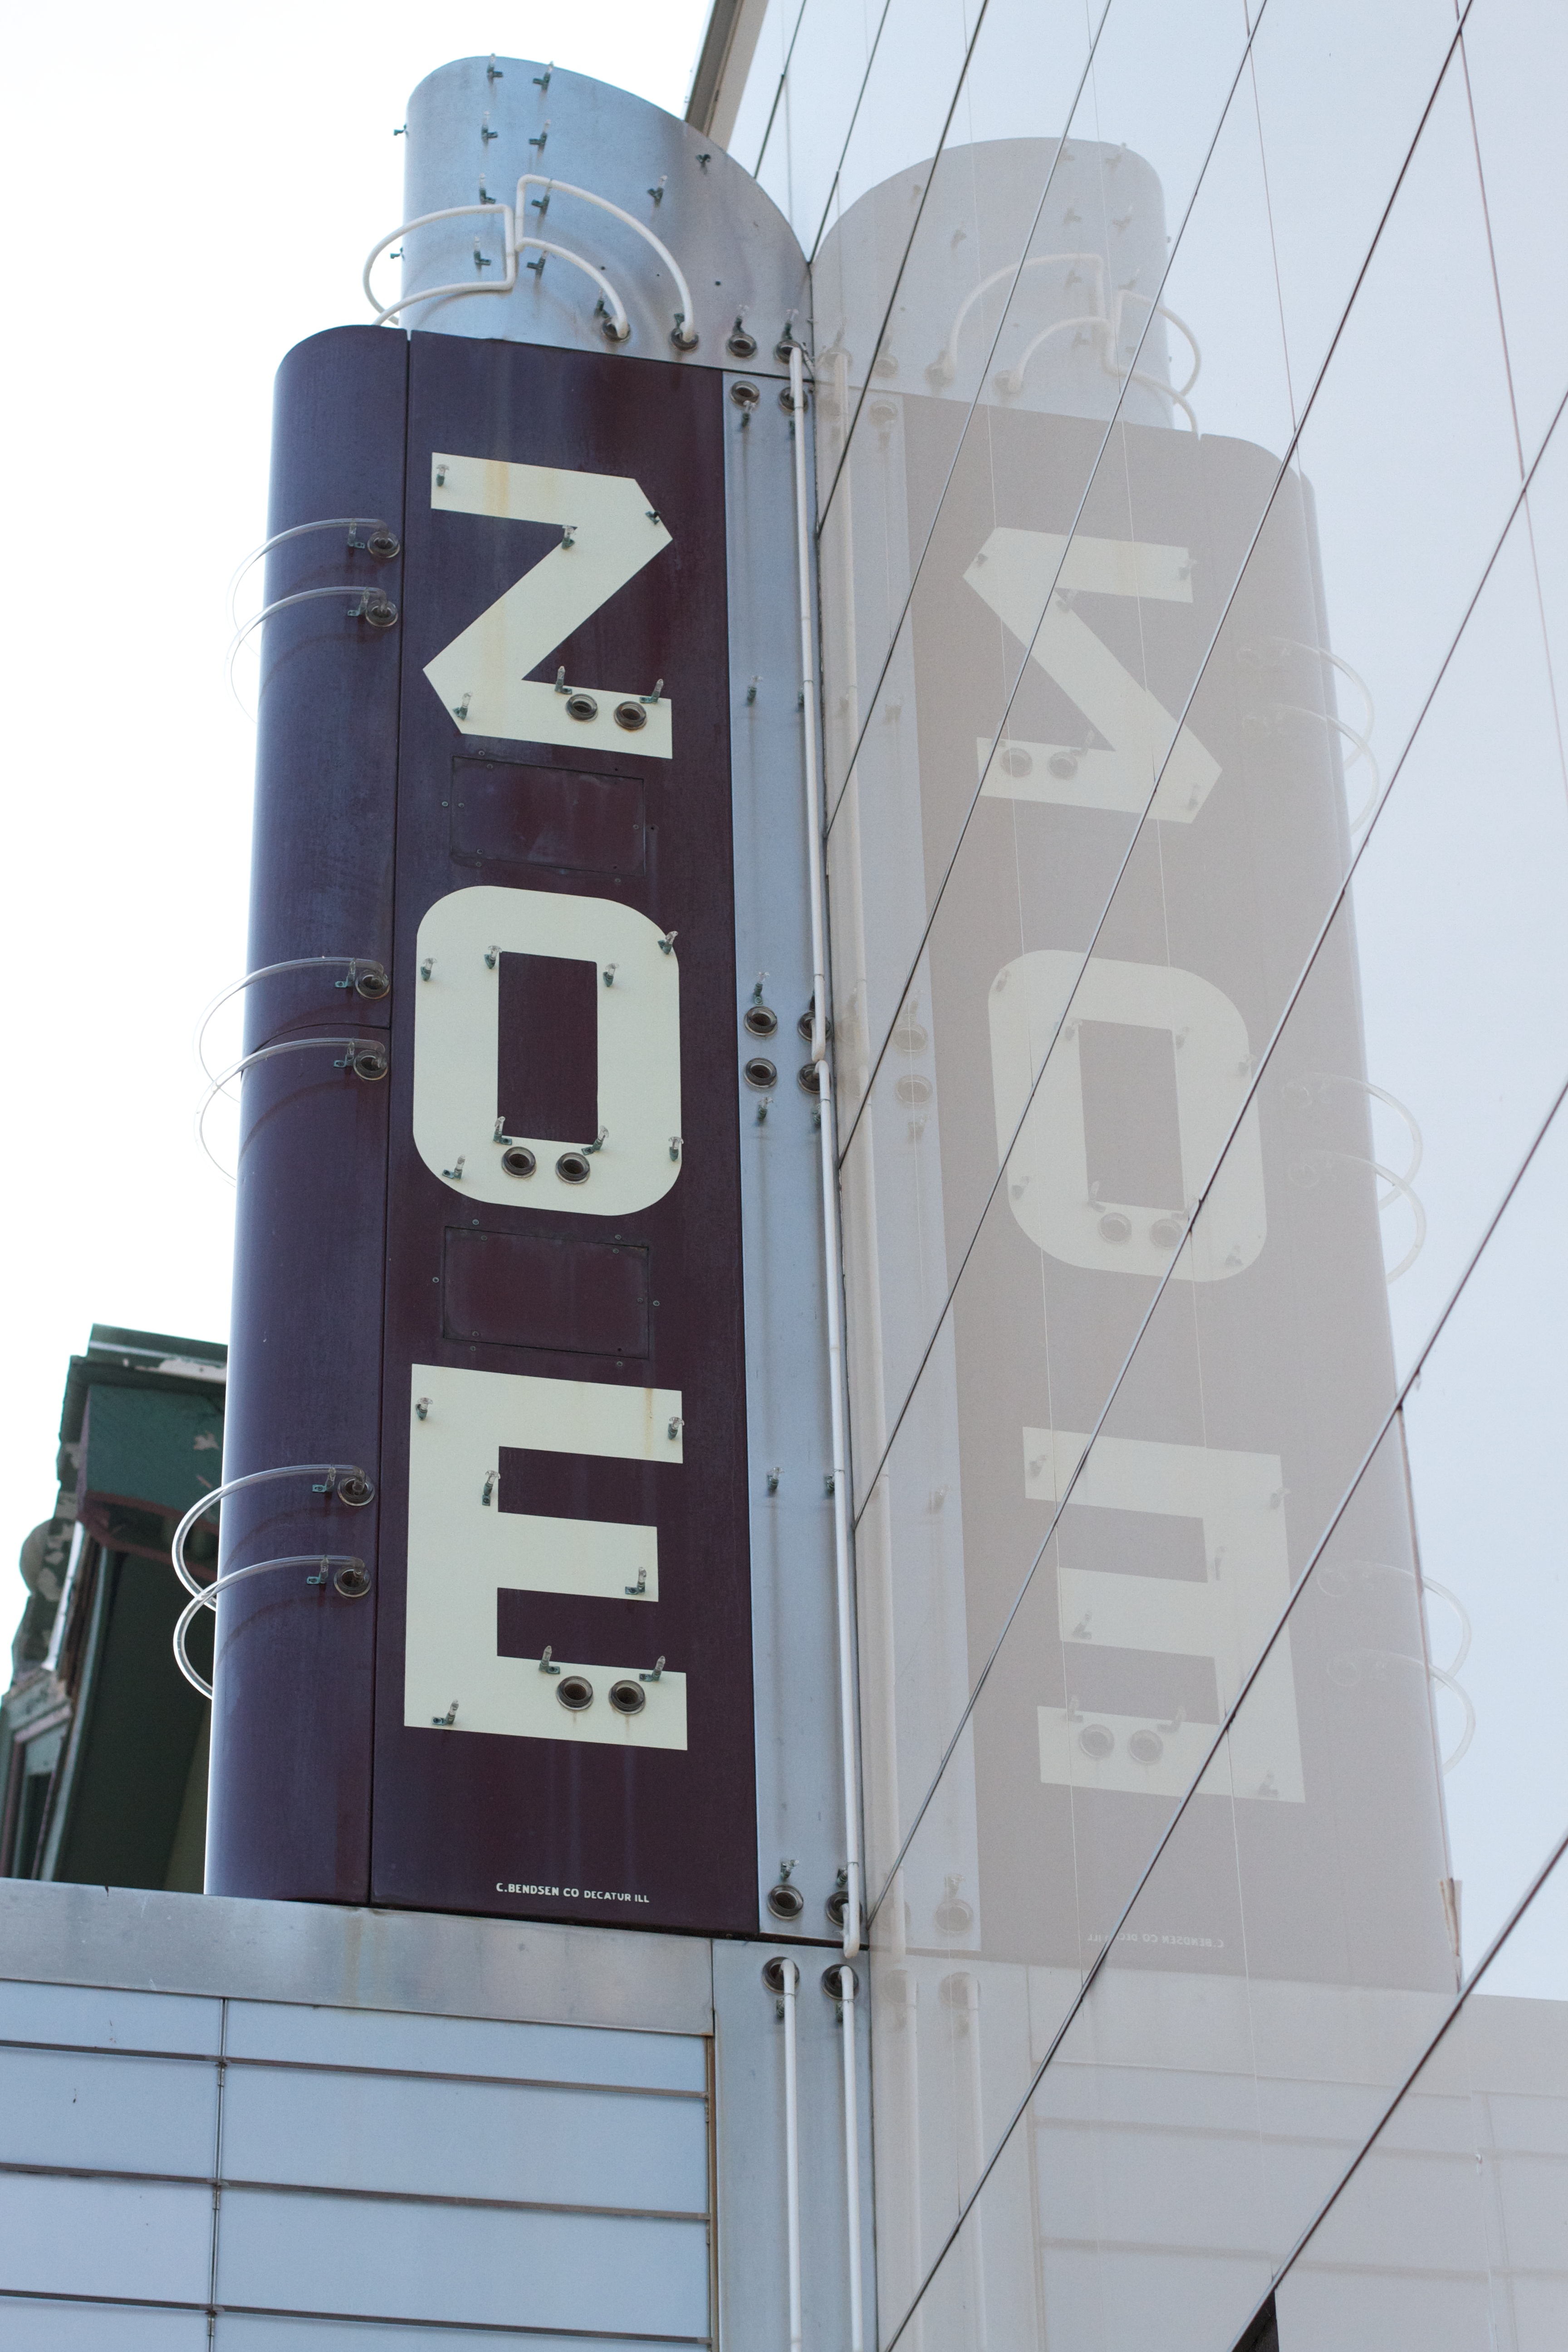
skyscraper, advertising, tower, mast, facade, lighting